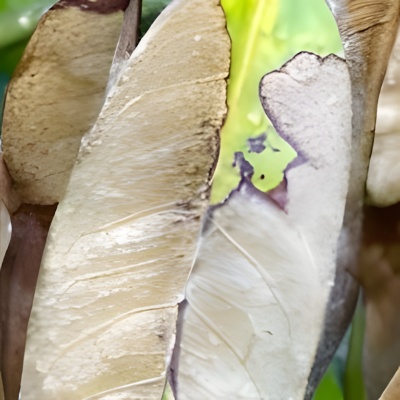
Label: Leaf_Rhizoctonia